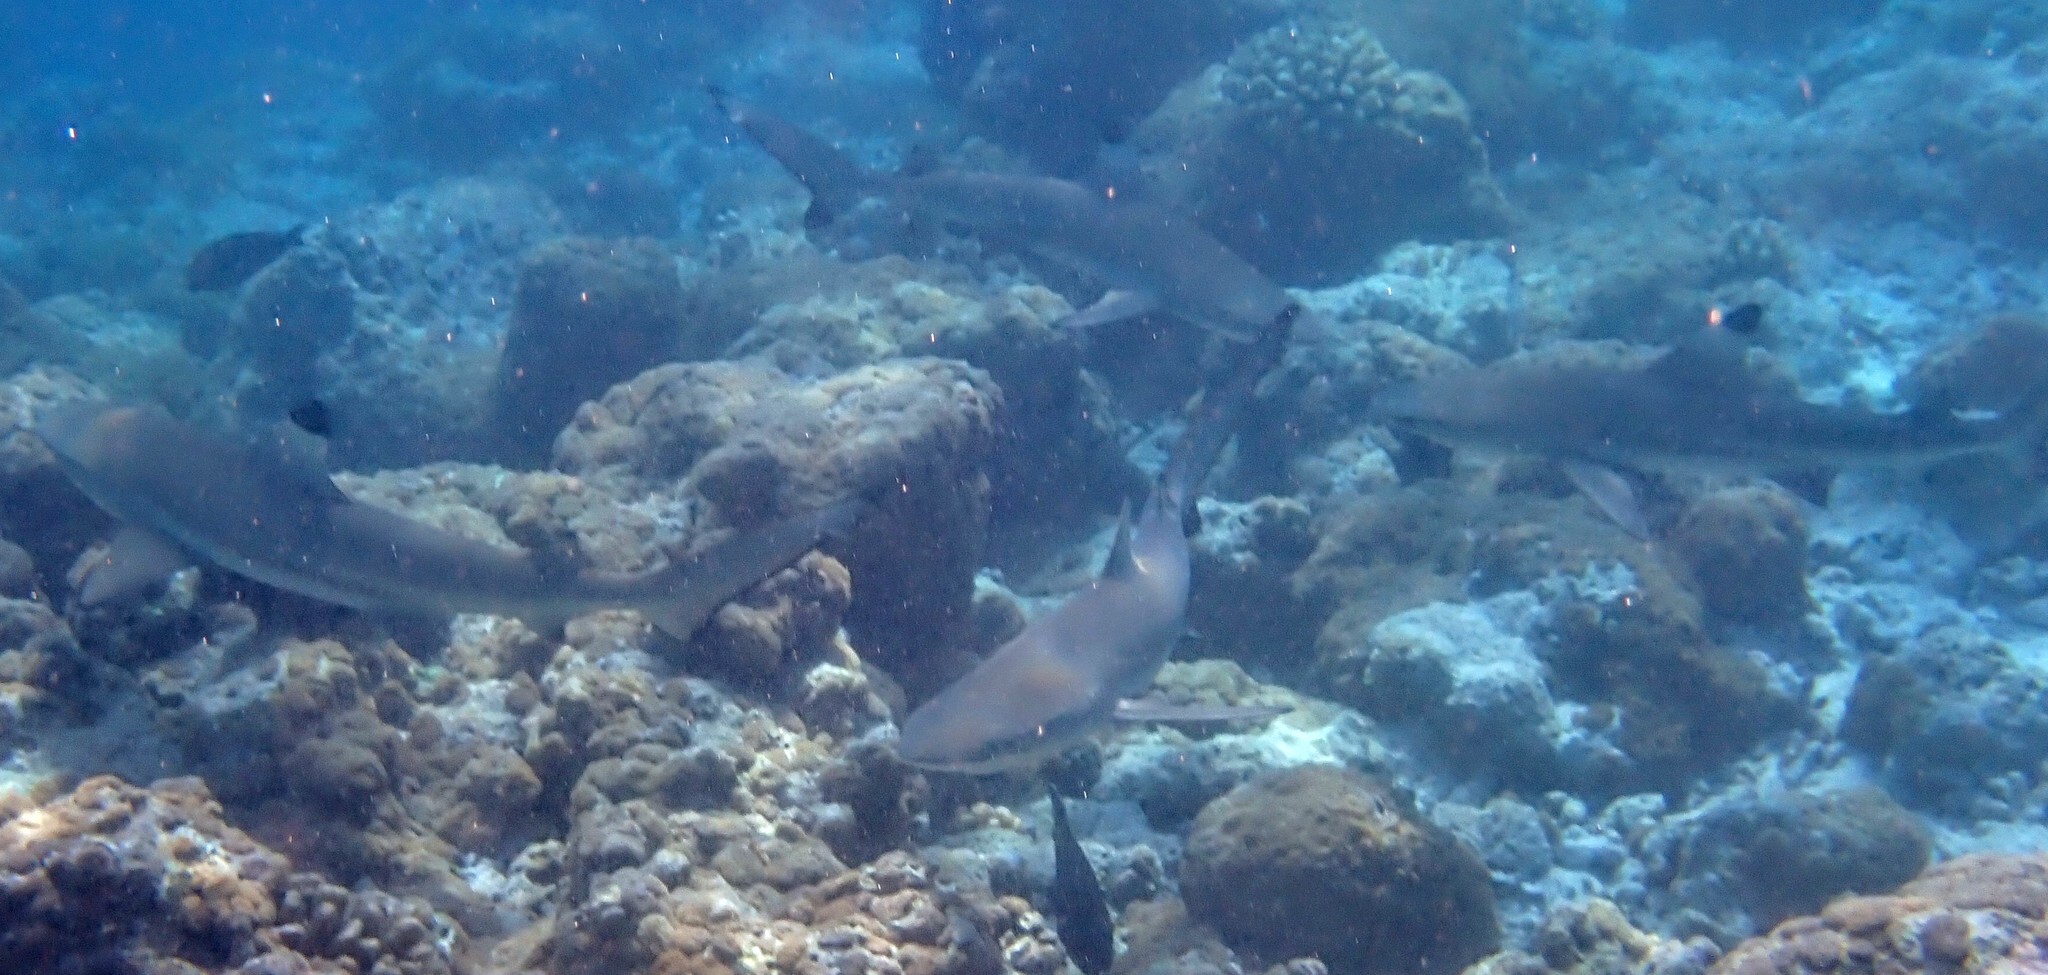
Carcharhinus melanopterus (Blacktip Reef Shark)